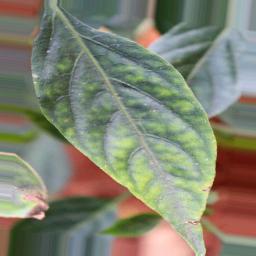
Label: nutritional